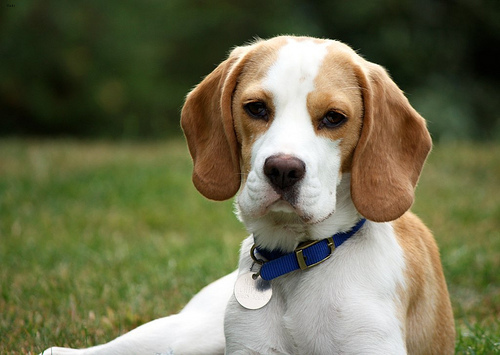
Breed: beagle